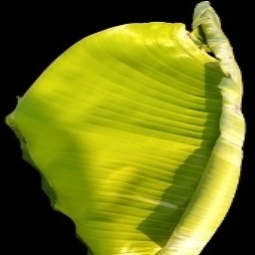
Label: Sulphur